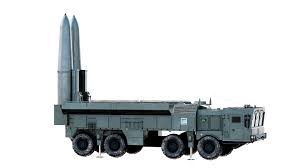
Label: Iskander